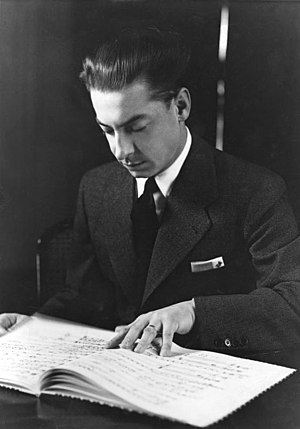
Herbert von Karajan
Herbert von Karajan i 1938
Herbert von Karajan var en af det 20. århundredes mest ansete dirigenter. Hans familie havde i 1700- og 1800-tallet succes i Sydtyskland og Østrig, og nogle af hans forfædre blev optaget både i den tyske og den østrigske adelsstand. Hans fars slægt kom oprindeligt fra græsk Makedonien og havde navnet Karajànnis. Hans oldefar var den østrigske politiker og historiker Theodor Georg von Karajan